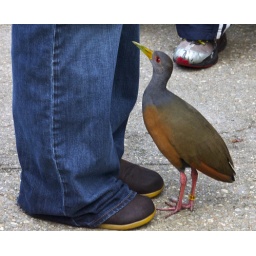
cute little bird that wouldn't come near me, but everyone else.